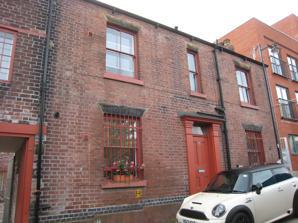
Building: Well Meadow Street Crucible Furnace
Country: United Kingdom
Year built: 1840
The owner's house, number 35 Frontage of the Works Entry to the courtyard: Joel's Yard Crucible furnace under Number 51 Crucible furnaces in vaulted cellar 35 Well Meadow Street is the site of a house, attached workshops, courtyard complex and a crucible furnace . It is located in the St Vincent's Quarter of the City of Sheffield in England, it is also part of the Well Meadow Conservation Area. The buildings and furnace are grade II* listed buildings because of their importance as part of Sheffield’s industrial heritage and it is regarded as, “One of the most significant of the city’s 19th century industrial monuments” . It has now been converted into residences. History The Well Meadow area was developed from farmland, starting in the early part of the 19th century as the industrial city of Sheffield expanded in boundaries. The original development consisted of back-to-back houses combined with small industrial works. 35 Well Meadow Street dates from around 1840 and was built by the established industrial firm of Samuel Peace. The firm started in 1787 with premises in nearby Scotland Street and had a wide diversity of products such as files , saws , cutlery and scythes . When they opened the 35 Well Meadow Street premises it was as steel and file manufacturers' and iron merchants. The manufacturing process included primary steel production in the crucible furnace and the finishing of the final product in the adjacent workshop. Small scale Crucible steel making remained economically viable into the 1930s although manufacturing at the Well Meadow site ended in 1926. Much of the social housing around the works was demolished in the 1930s under a slum clearance programme with the cleared space was used by small workshops of the metal trades industry. By the 1990s much of 35 Well Meadow Street was disused, boarded up and in a dilapidated state although one block was used for the production of scissors . Recent developments have seen some renovation to the building with new windows being installed. It now stands in the middle of the St Vincent Quarter, an action plan announced in 2004 proposes the restoration of all 16 Grade II* and Grade II listed buildings within the quarter. The building The building is constructed from brick with stone dressings and a slate roof. The frontage of the building facing Well Meadow Street has  an owner’s house to the right with a three storey workshop to the left incorporating the furnace with its stack, six crucible holes and vaulted brick cellar. The walls of the furnace building have been strengthened with vertical iron straps to withstand the heat. The courtyard to the rear has three storey workshops added in 1853 which were probably used for file cutting. References